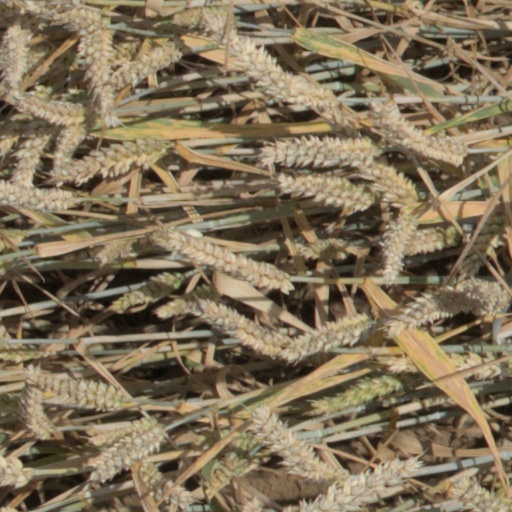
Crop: wheat